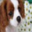
Label: dog